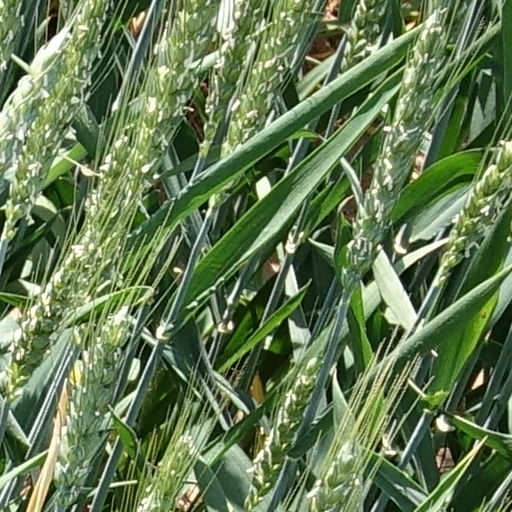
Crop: wheat